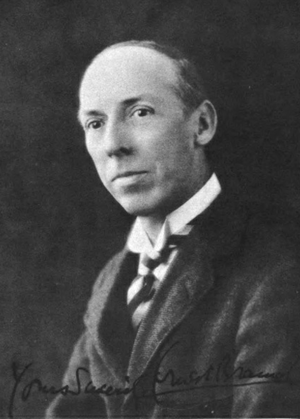
Ernest Bramah, nom de plume d'Ernest Brammah Smith, né le 20 mars 1868, près de Manchester, en Angleterre, et mort le 27 juin 1942, dans le quartier londonien de Hammersmith, est un écrivain britannique de littérature policière et de fantasy. Il est surtout connu pour avoir créé le personnage du détective aveugle Max Carrados.